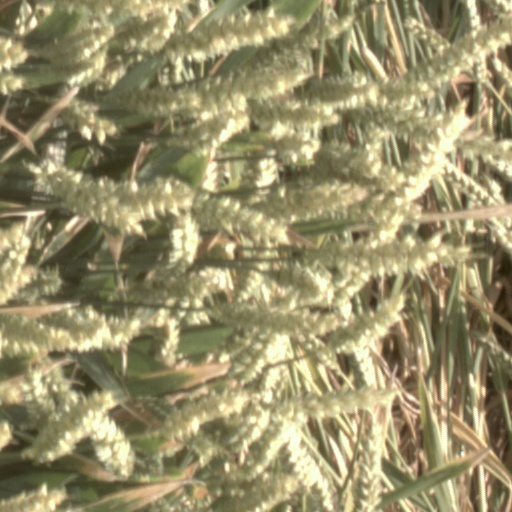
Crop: wheat